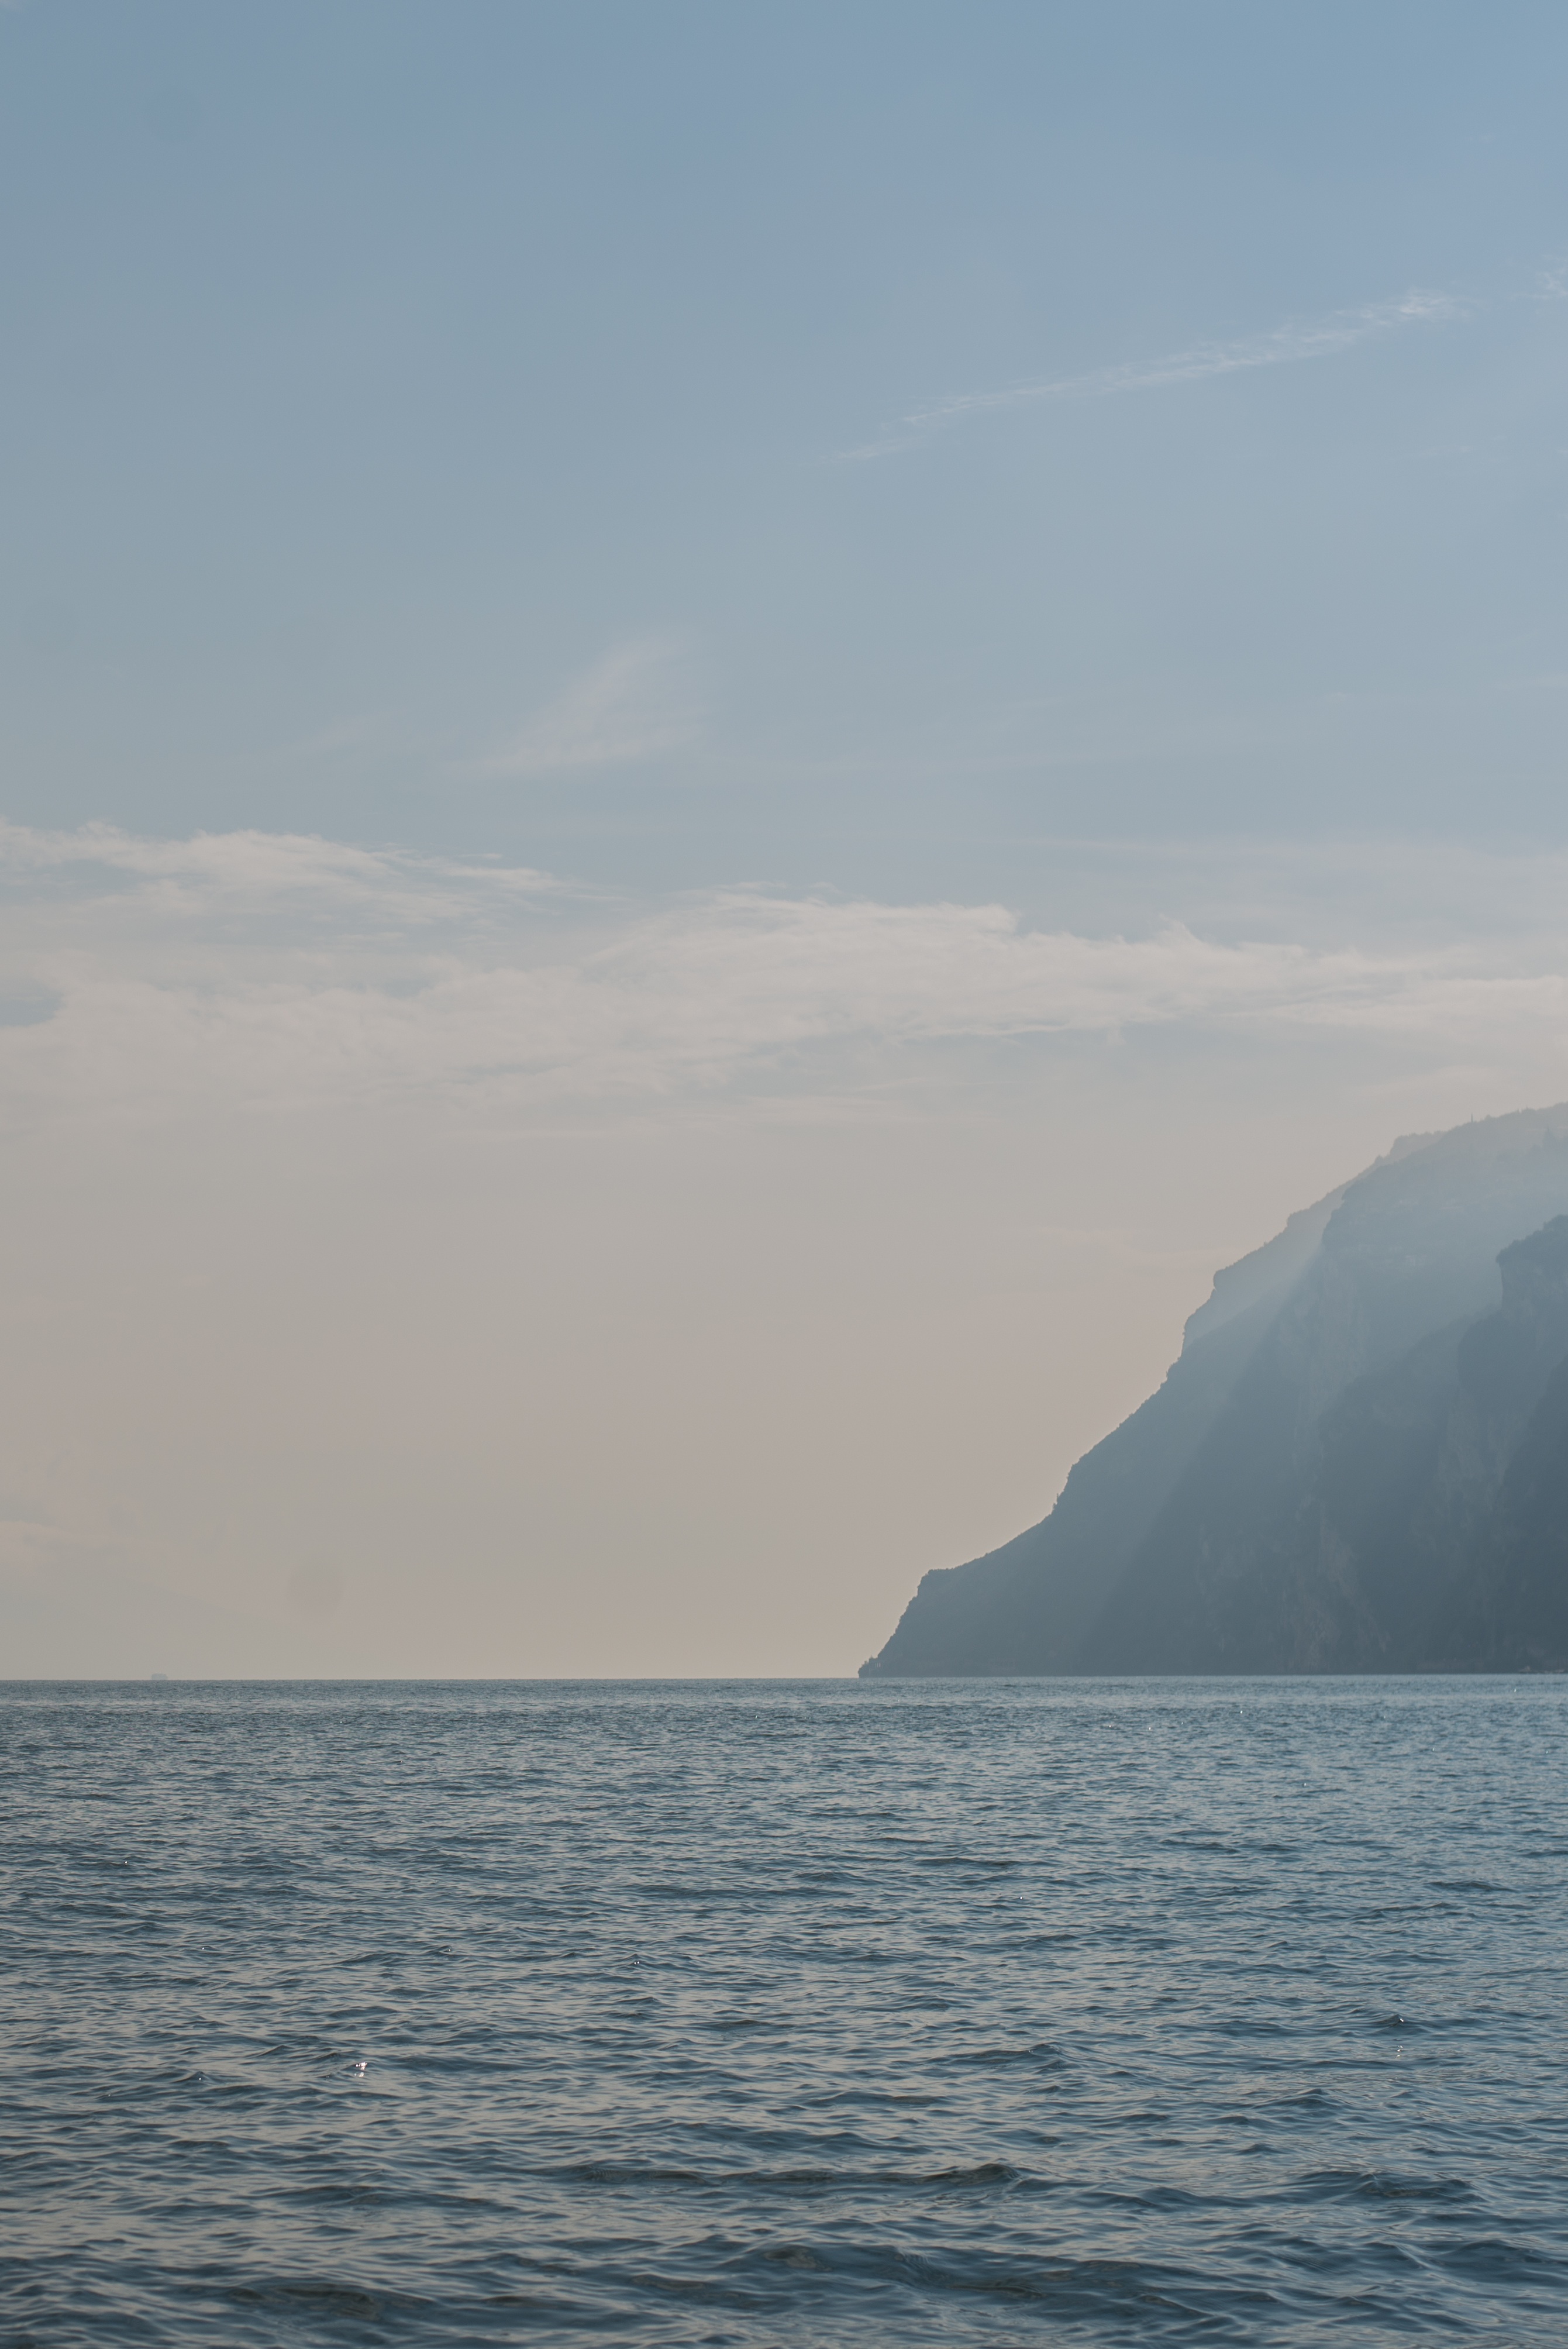
sea, coast, ocean, horizon, mountain, cloud, morning, shore, wave, lake, bay, arctic, terrain, body of water, cape, landform, atmospheric phenomenon